The Road to Jenin

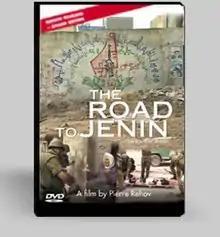

The Road to Jenin is a 2003 documentary directed by Pierre Rehov, a French-Israeli film director, whose documentaries mostly deal with the Middle East conflict. "The Road to Jenin" was produced to counter the Palestinian narrative in relation to the "Battle of Jenin", between the Israeli army and Palestinian militants in April 2002, which drew Palestinian accounts of a "Jenin Massacre". This film was also a response to Mohammed Bakri's 2002 film "Jenin, Jenin".